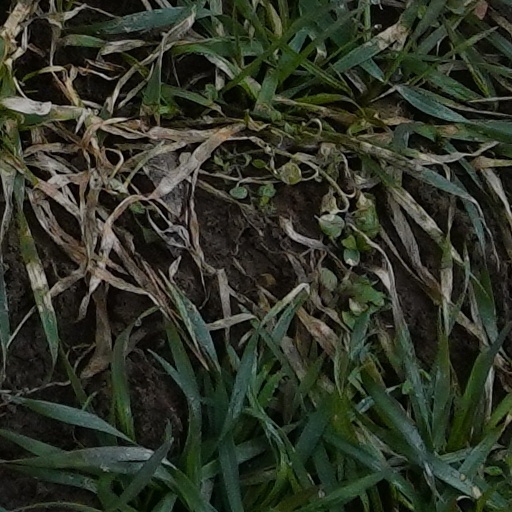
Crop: wheat